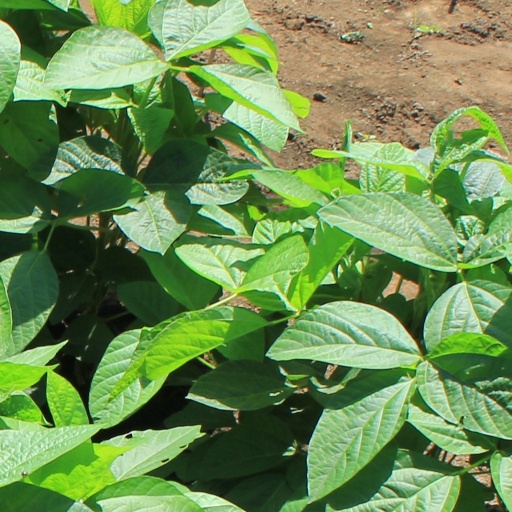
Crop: soybean